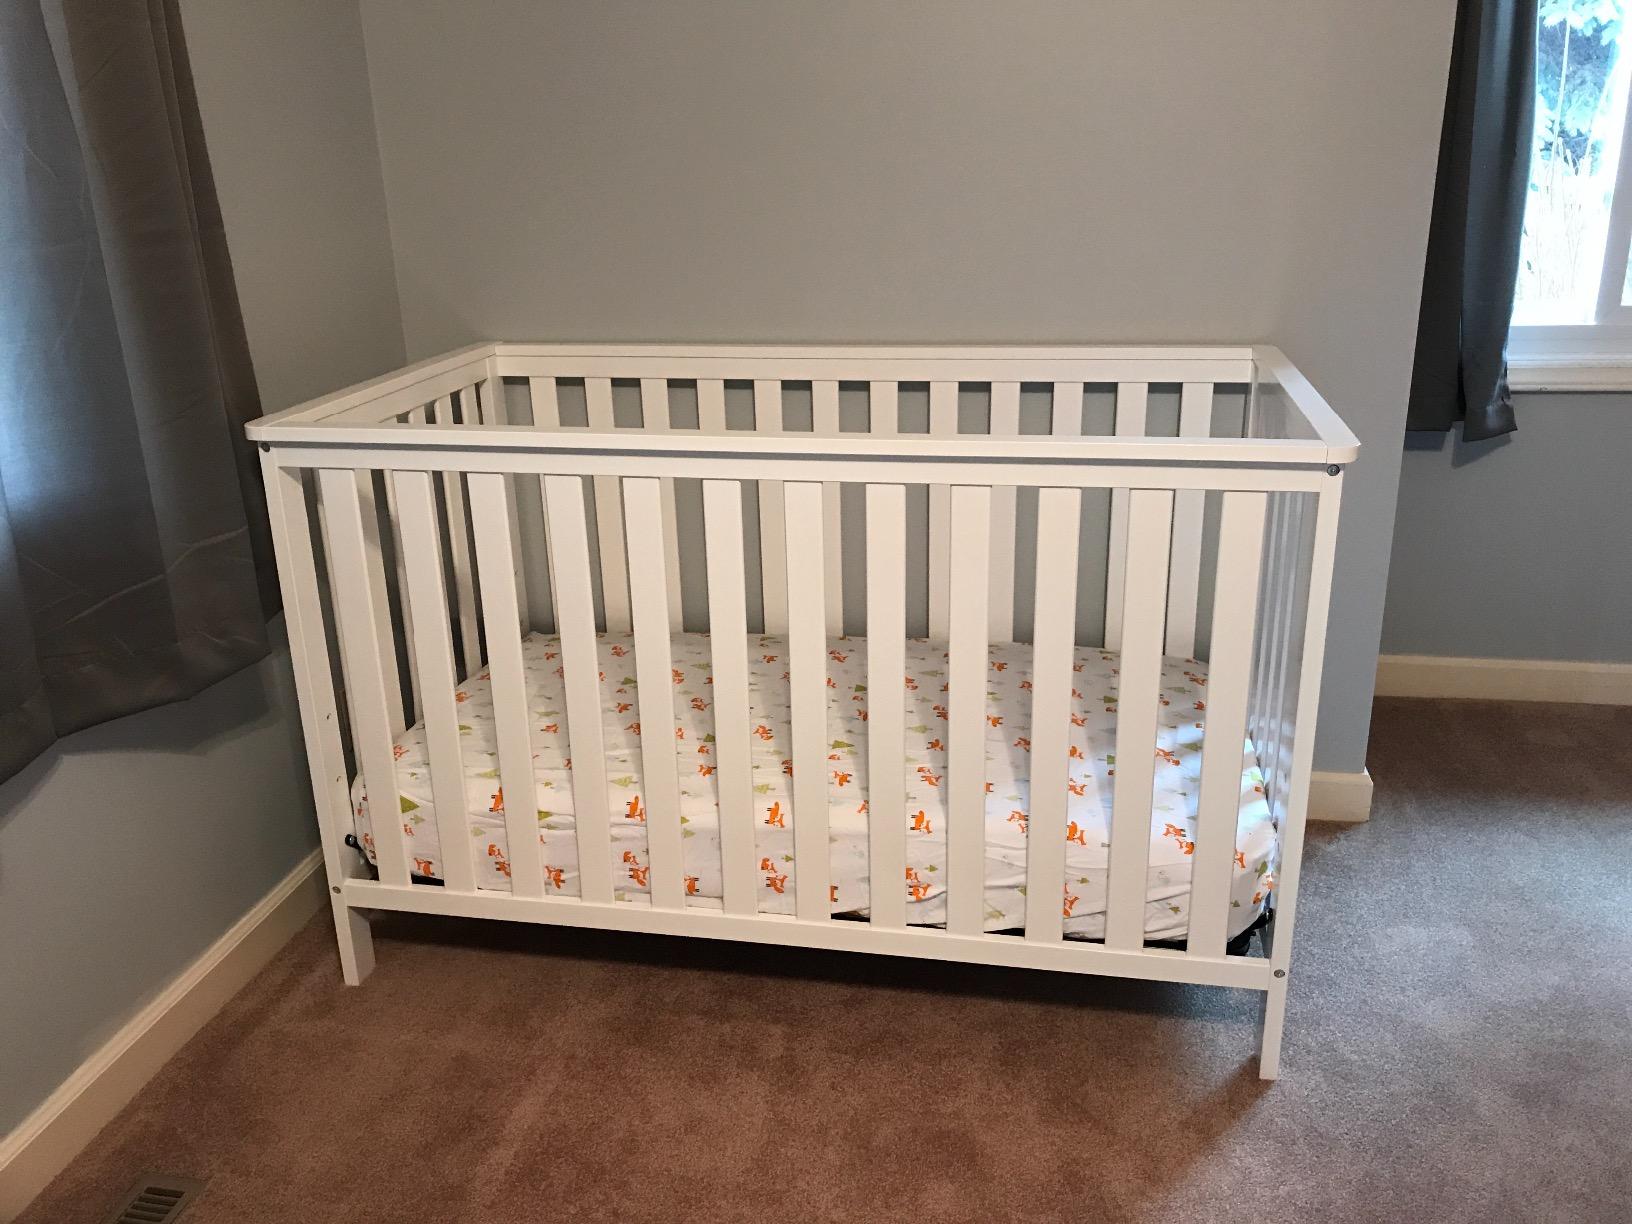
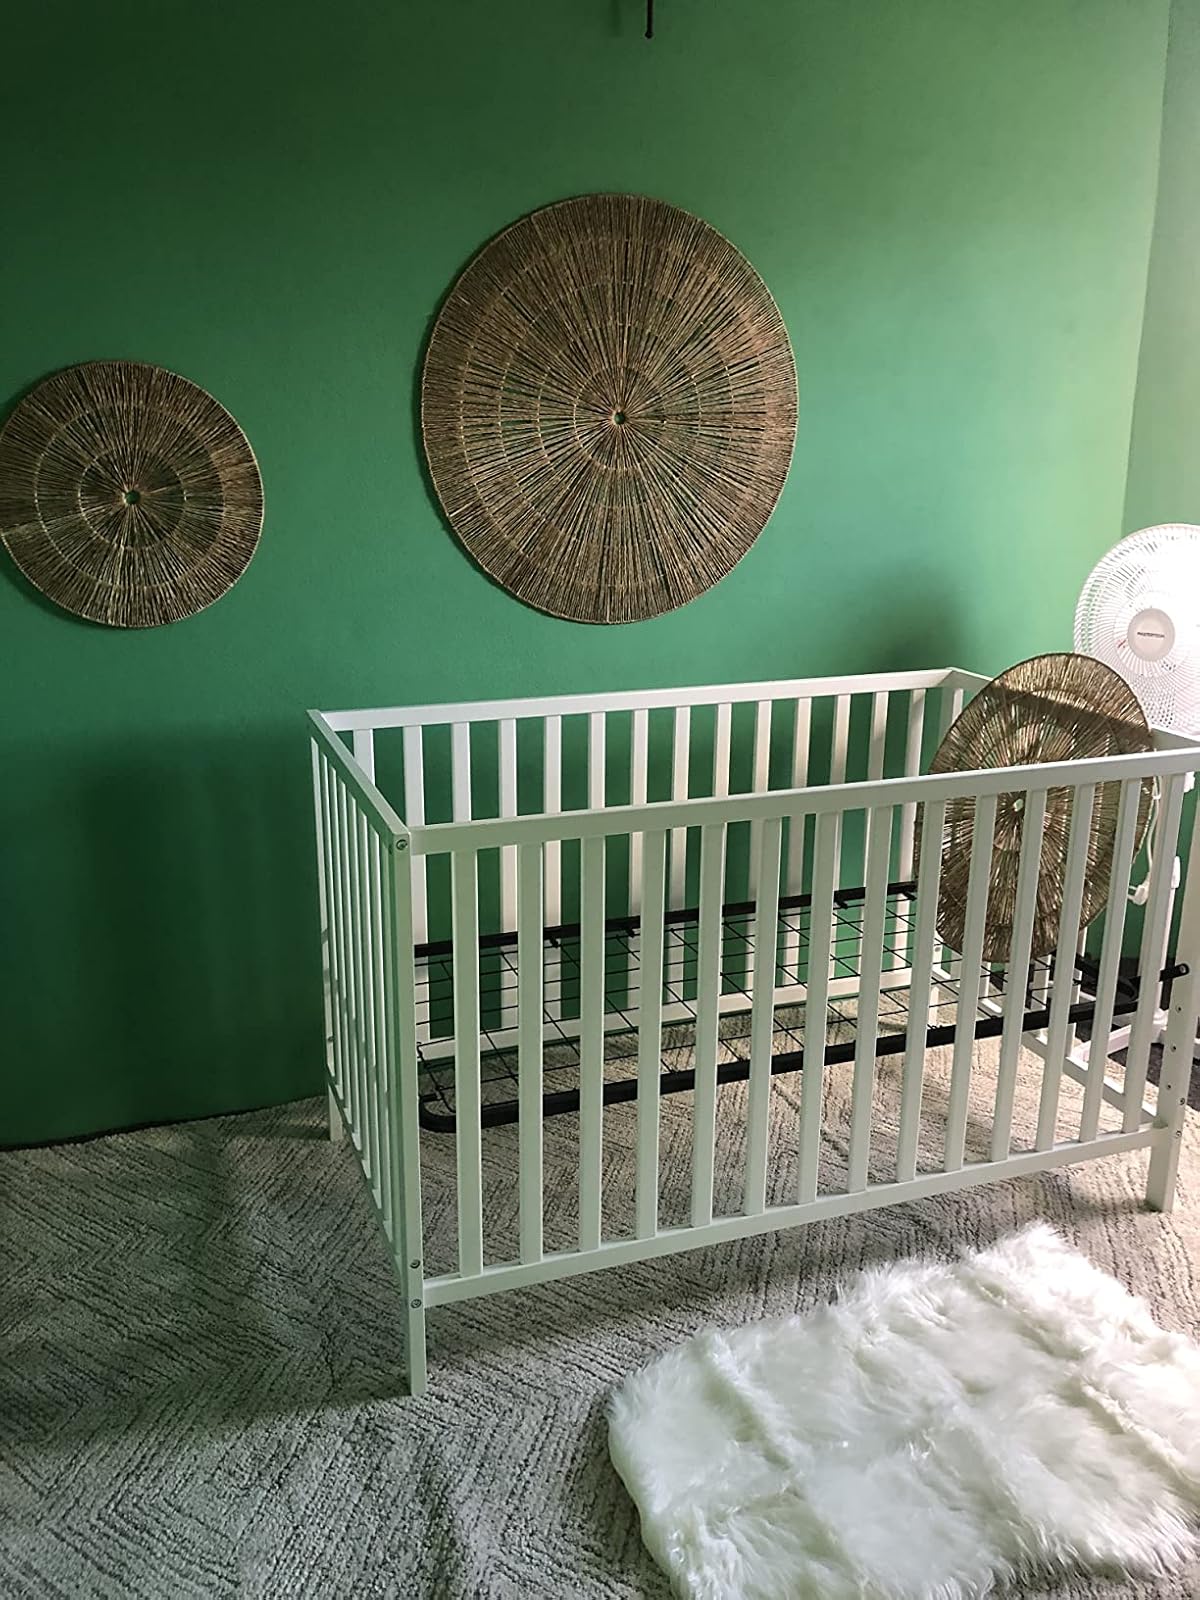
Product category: products_crib
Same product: no